Morris Park, Bronx

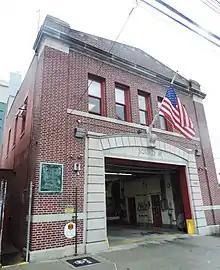
Squad 61

Morris Park is served by the New York City Fire Department's Squad 61/Battalion 20, located at 1518 Williamsbridge Road. Engine Company 97 is located just outside Morris Park at 1454 Astor Avenue. Also just off Morris Park Avenue is Engine 90/Ladder 41 located at 1843 White Plains Road. In addition, the Fire Department's Emergency Medical Service's Station 20 is located on the grounds of Jacobi Medical Center.